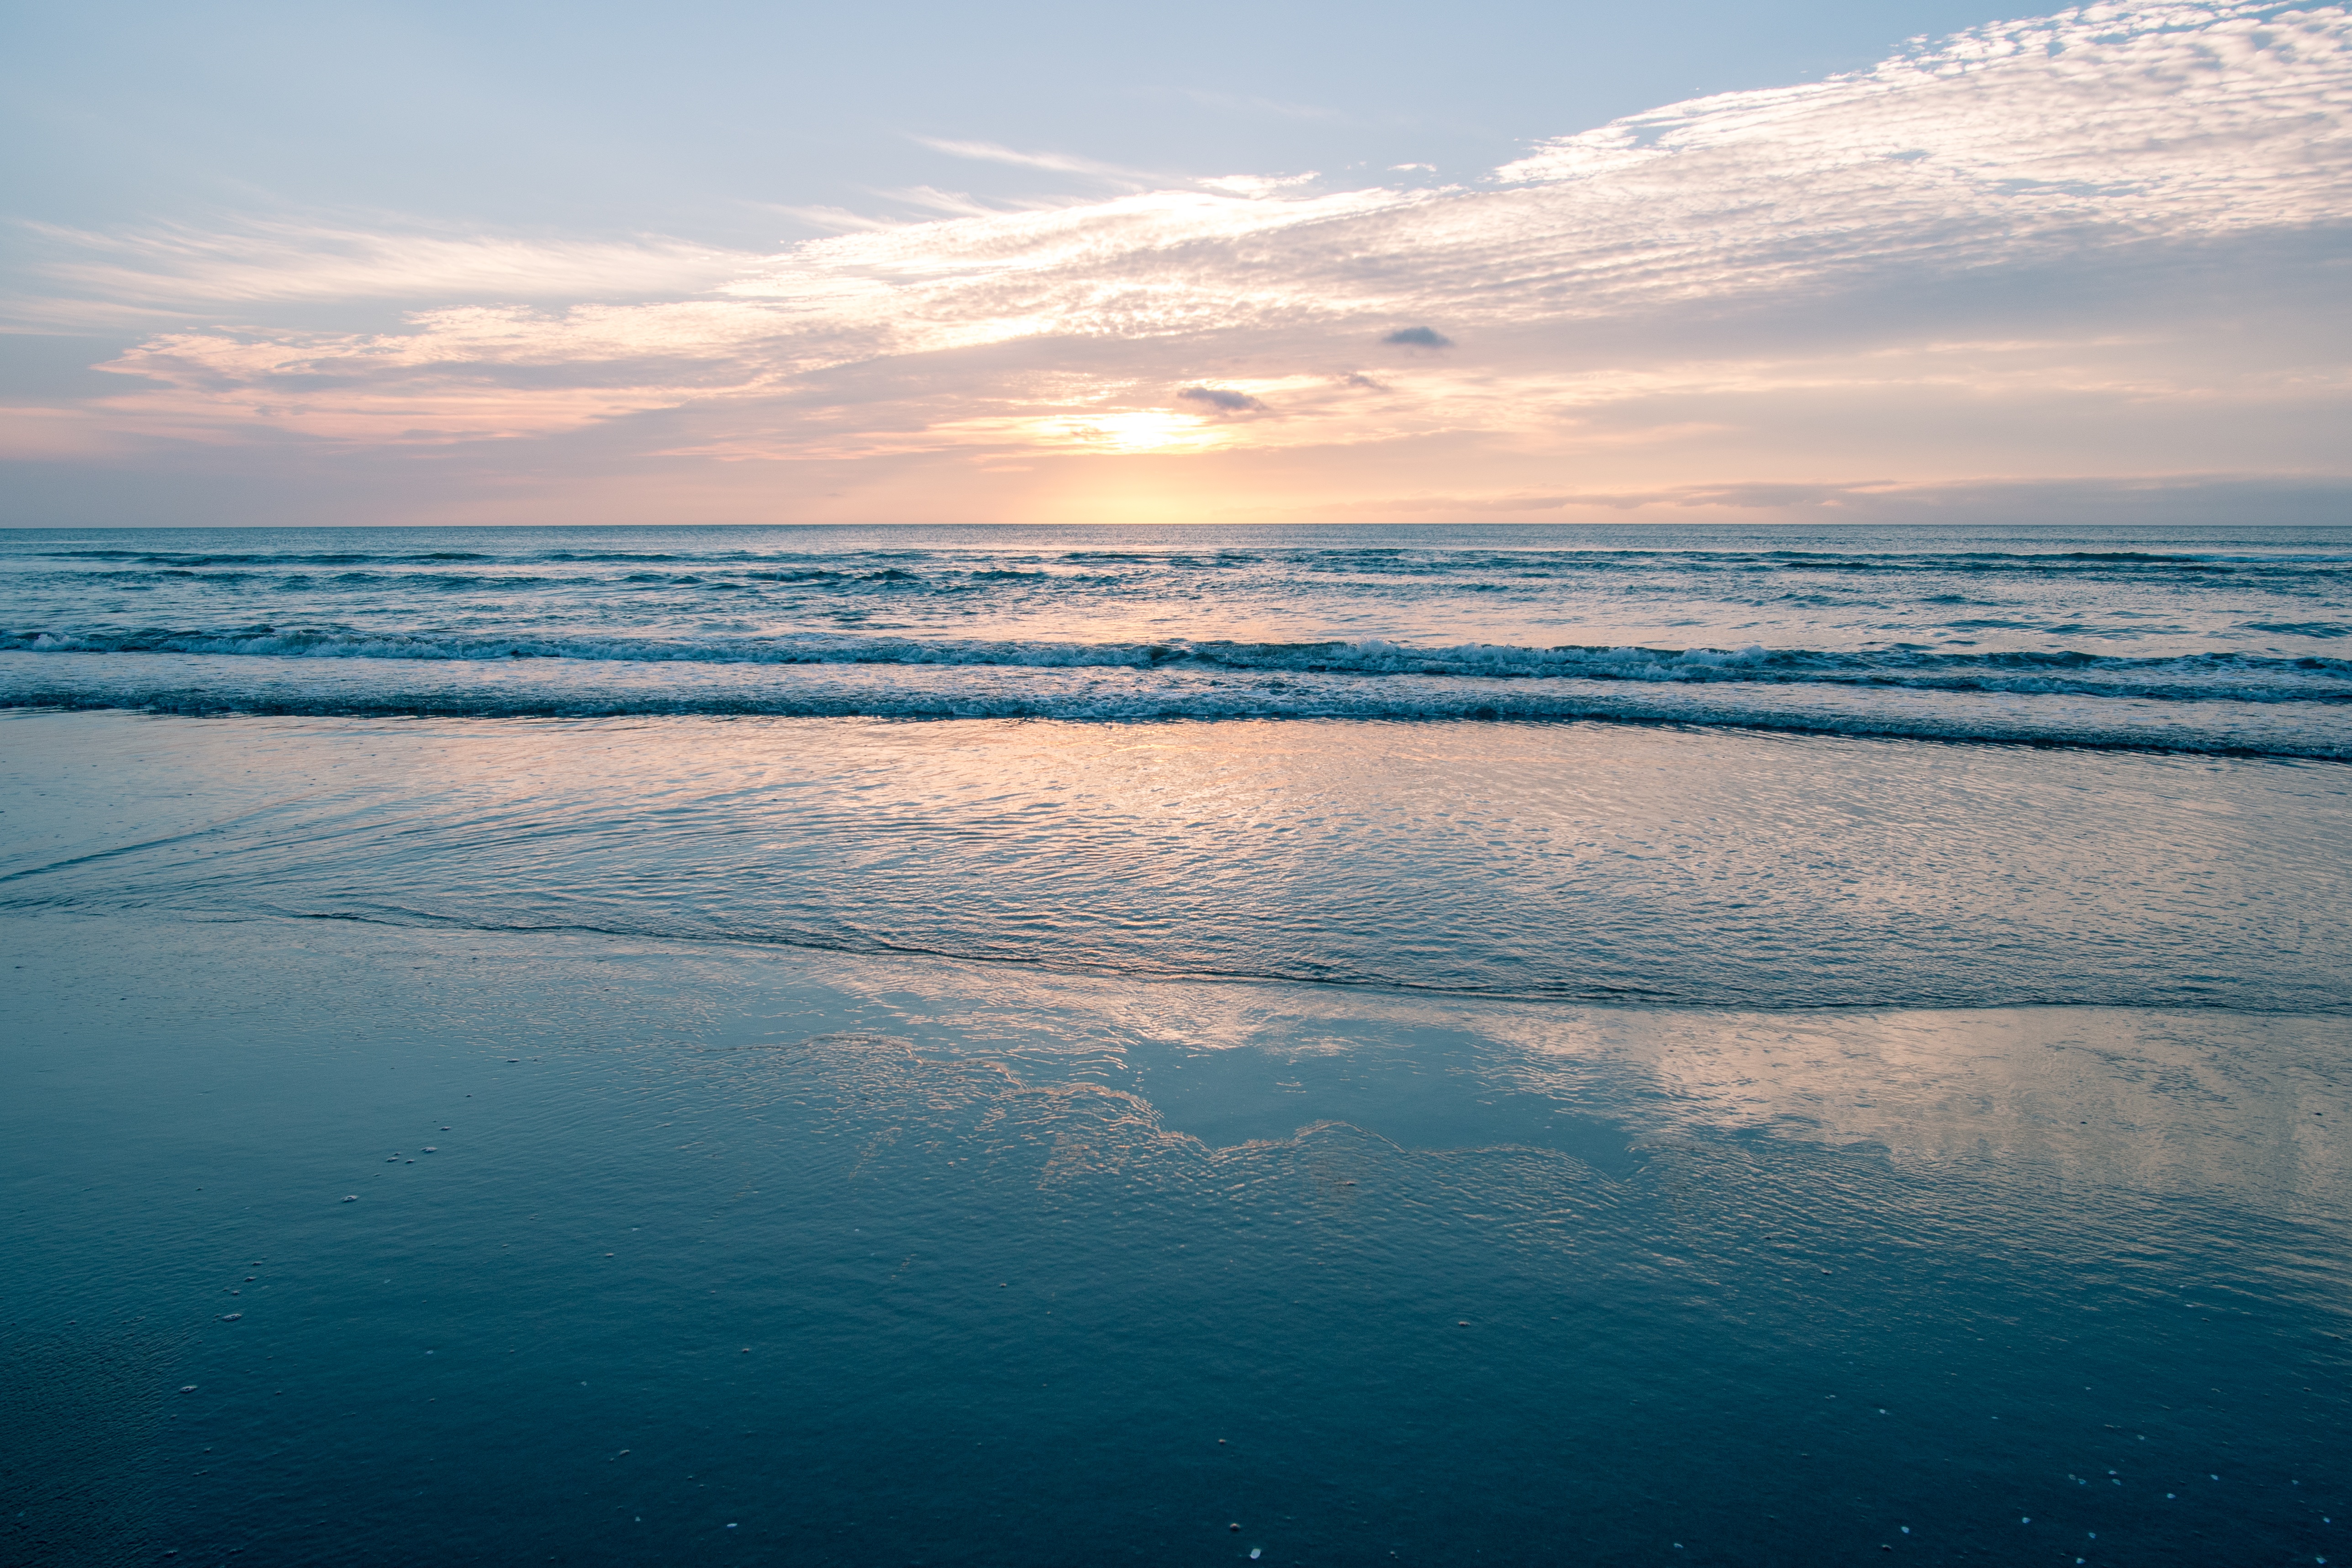
beach, sea, coast, sand, ocean, horizon, cloud, sky, sun, sunrise, sunset, sunlight, morning, shore, wave, dawn, atmosphere, dusk, reflection, body of water, wind wave